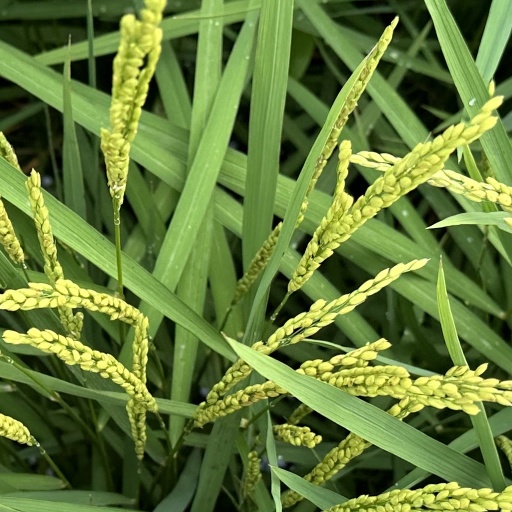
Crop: rice